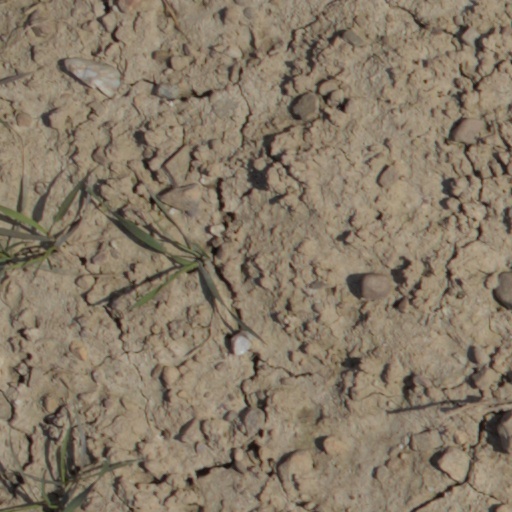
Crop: wheat